Frederick M. Franks Jr.

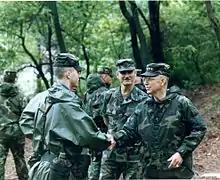
General Franks with Corporal Daniel L. Dow, at 2nd Infantry Division (South Korea) NCO Academy on 31 May 1993

In early November 1990, Franks was ordered to deploy VII Corps to Saudi Arabia to join the international coalition preparing to drive Iraqi forces from Kuwait; and on 24 February 1991, the Desert Storm land assault began, with VII Corps making the main attack. VII Corps consisted of 146,000 American and British soldiers in essentially five armored divisions (one was a mechanized infantry division and one was a cavalry division). This consisted of close to 1600 tanks, American and British, and 800 helicopters. Supporting this was its support command and vital logistics support command comprising over 26,000 soldiers and 15 hospitals. In total, VII Corps consumed over two million gallons of fuel a day. In 100 hours of rapid maneuver and combat, VII Corps fought several engagements with Iraqi forces. Under Franks' leadership, VII Corps units gained decisive victories at the Battle of Al Busayyah, the Battle of 73 Easting, the Battle of Norfolk and the Battle of Medina Ridge.